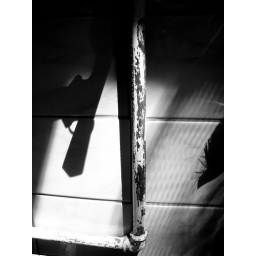
Sunlight casts a shadow of an old, rugged water pipe in the kitchen of the Iserberg house.